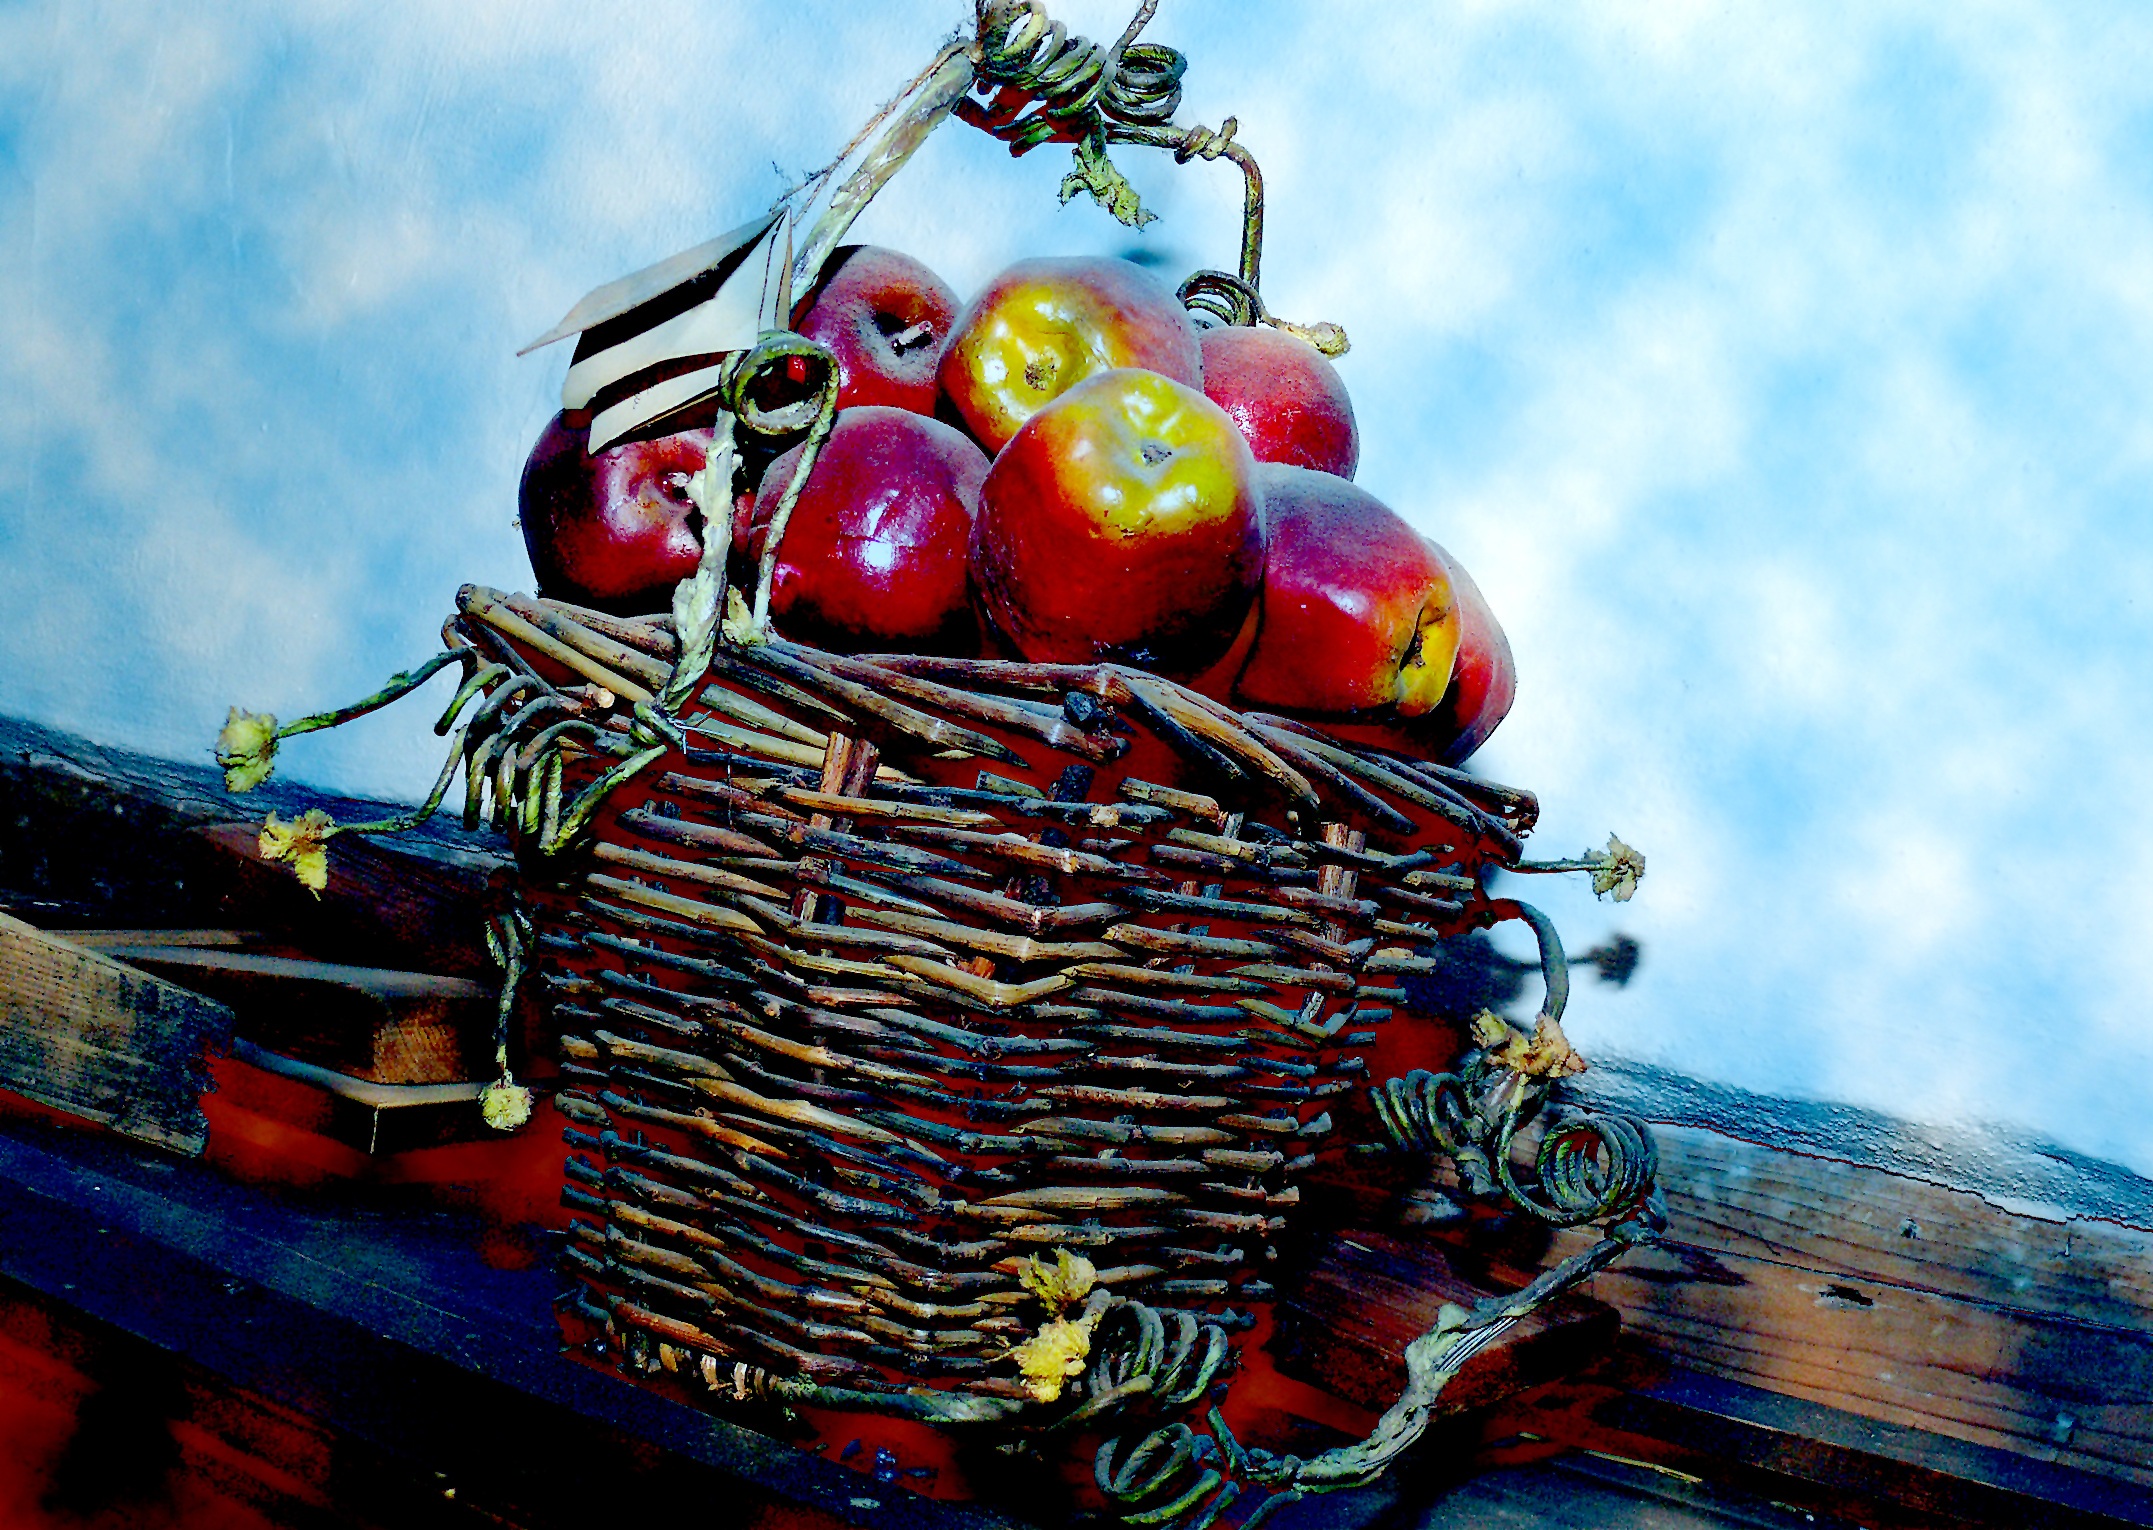
apple, fruit, food, produce, healthy, stacked, crisp, pome fruit, browned, apple mountain, fresh apple, one apple a day, viaminreich